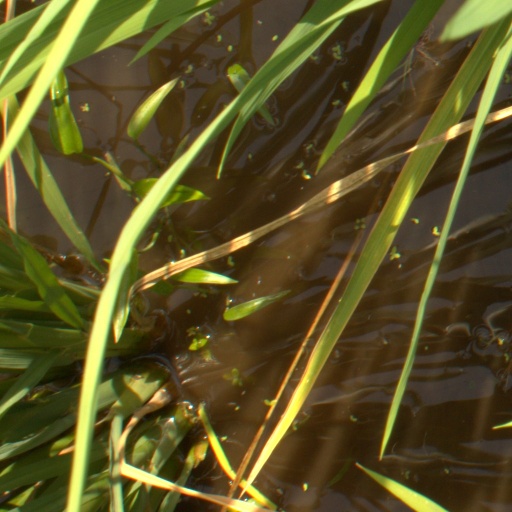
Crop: rice